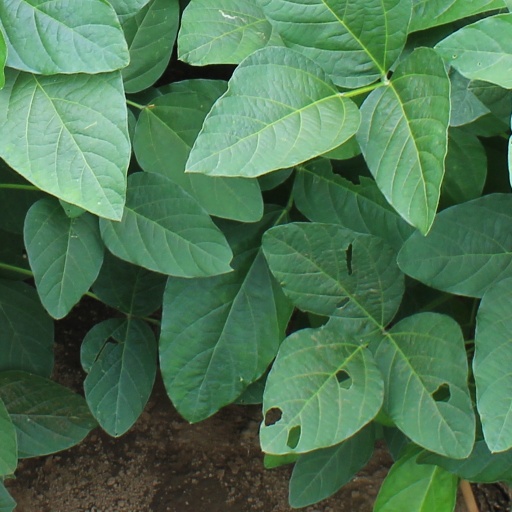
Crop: soybean